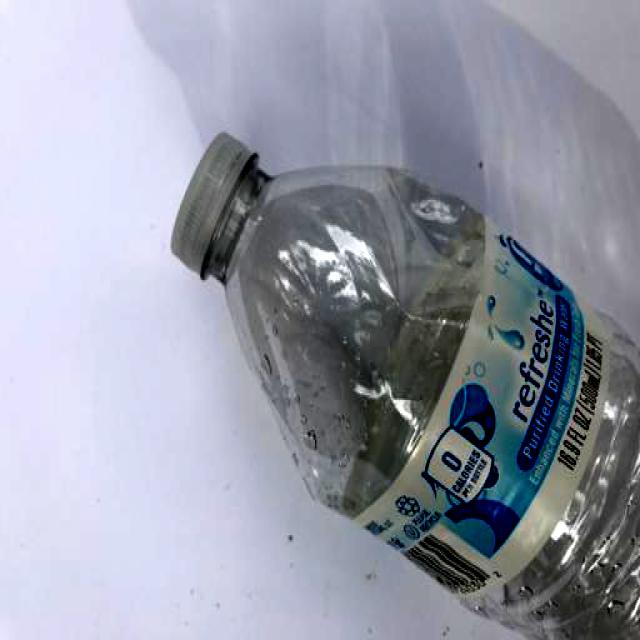
Label: Plastic